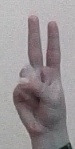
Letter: taa